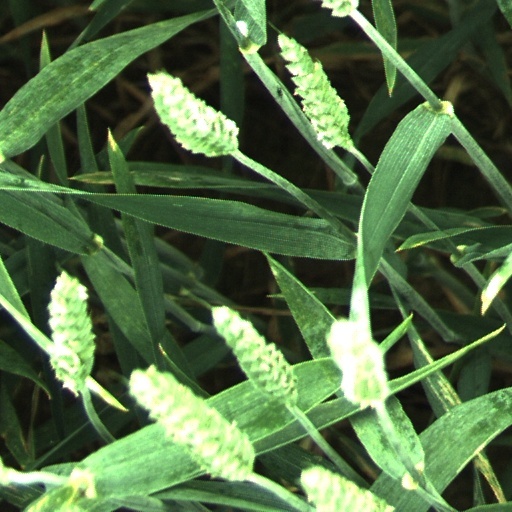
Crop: wheat